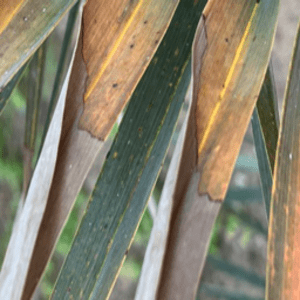
Label: Potassium Deficiency